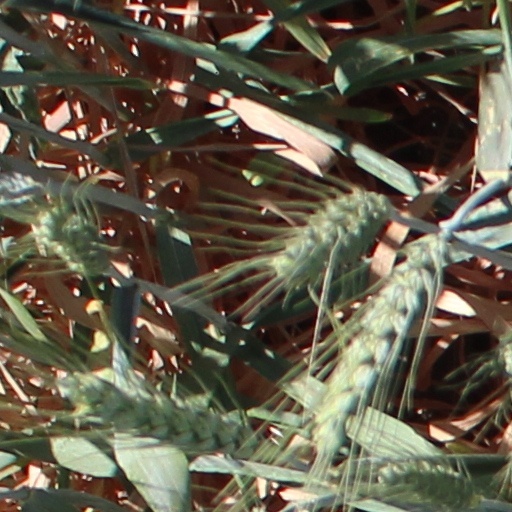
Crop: wheat